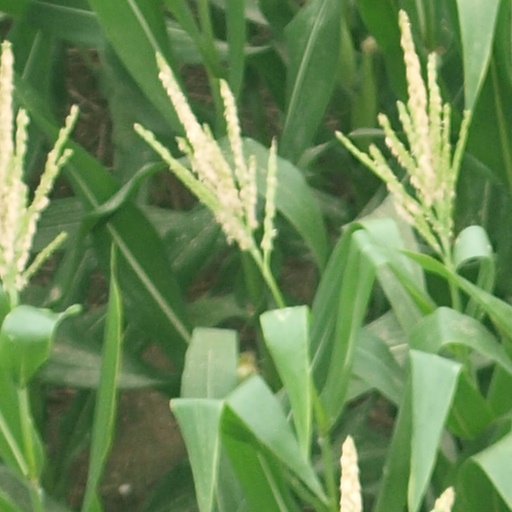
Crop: maize; corn